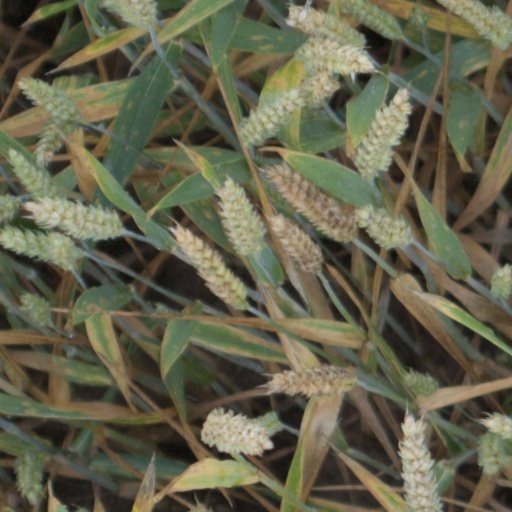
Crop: wheat